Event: Ecuador Earthquake
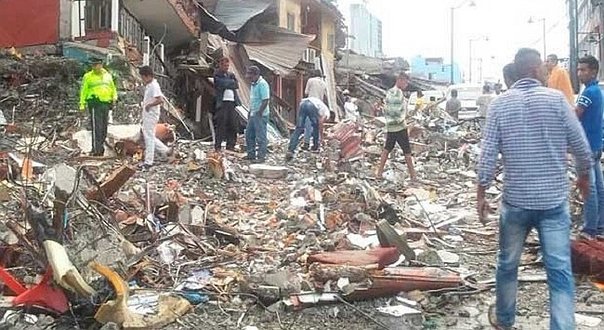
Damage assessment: damage